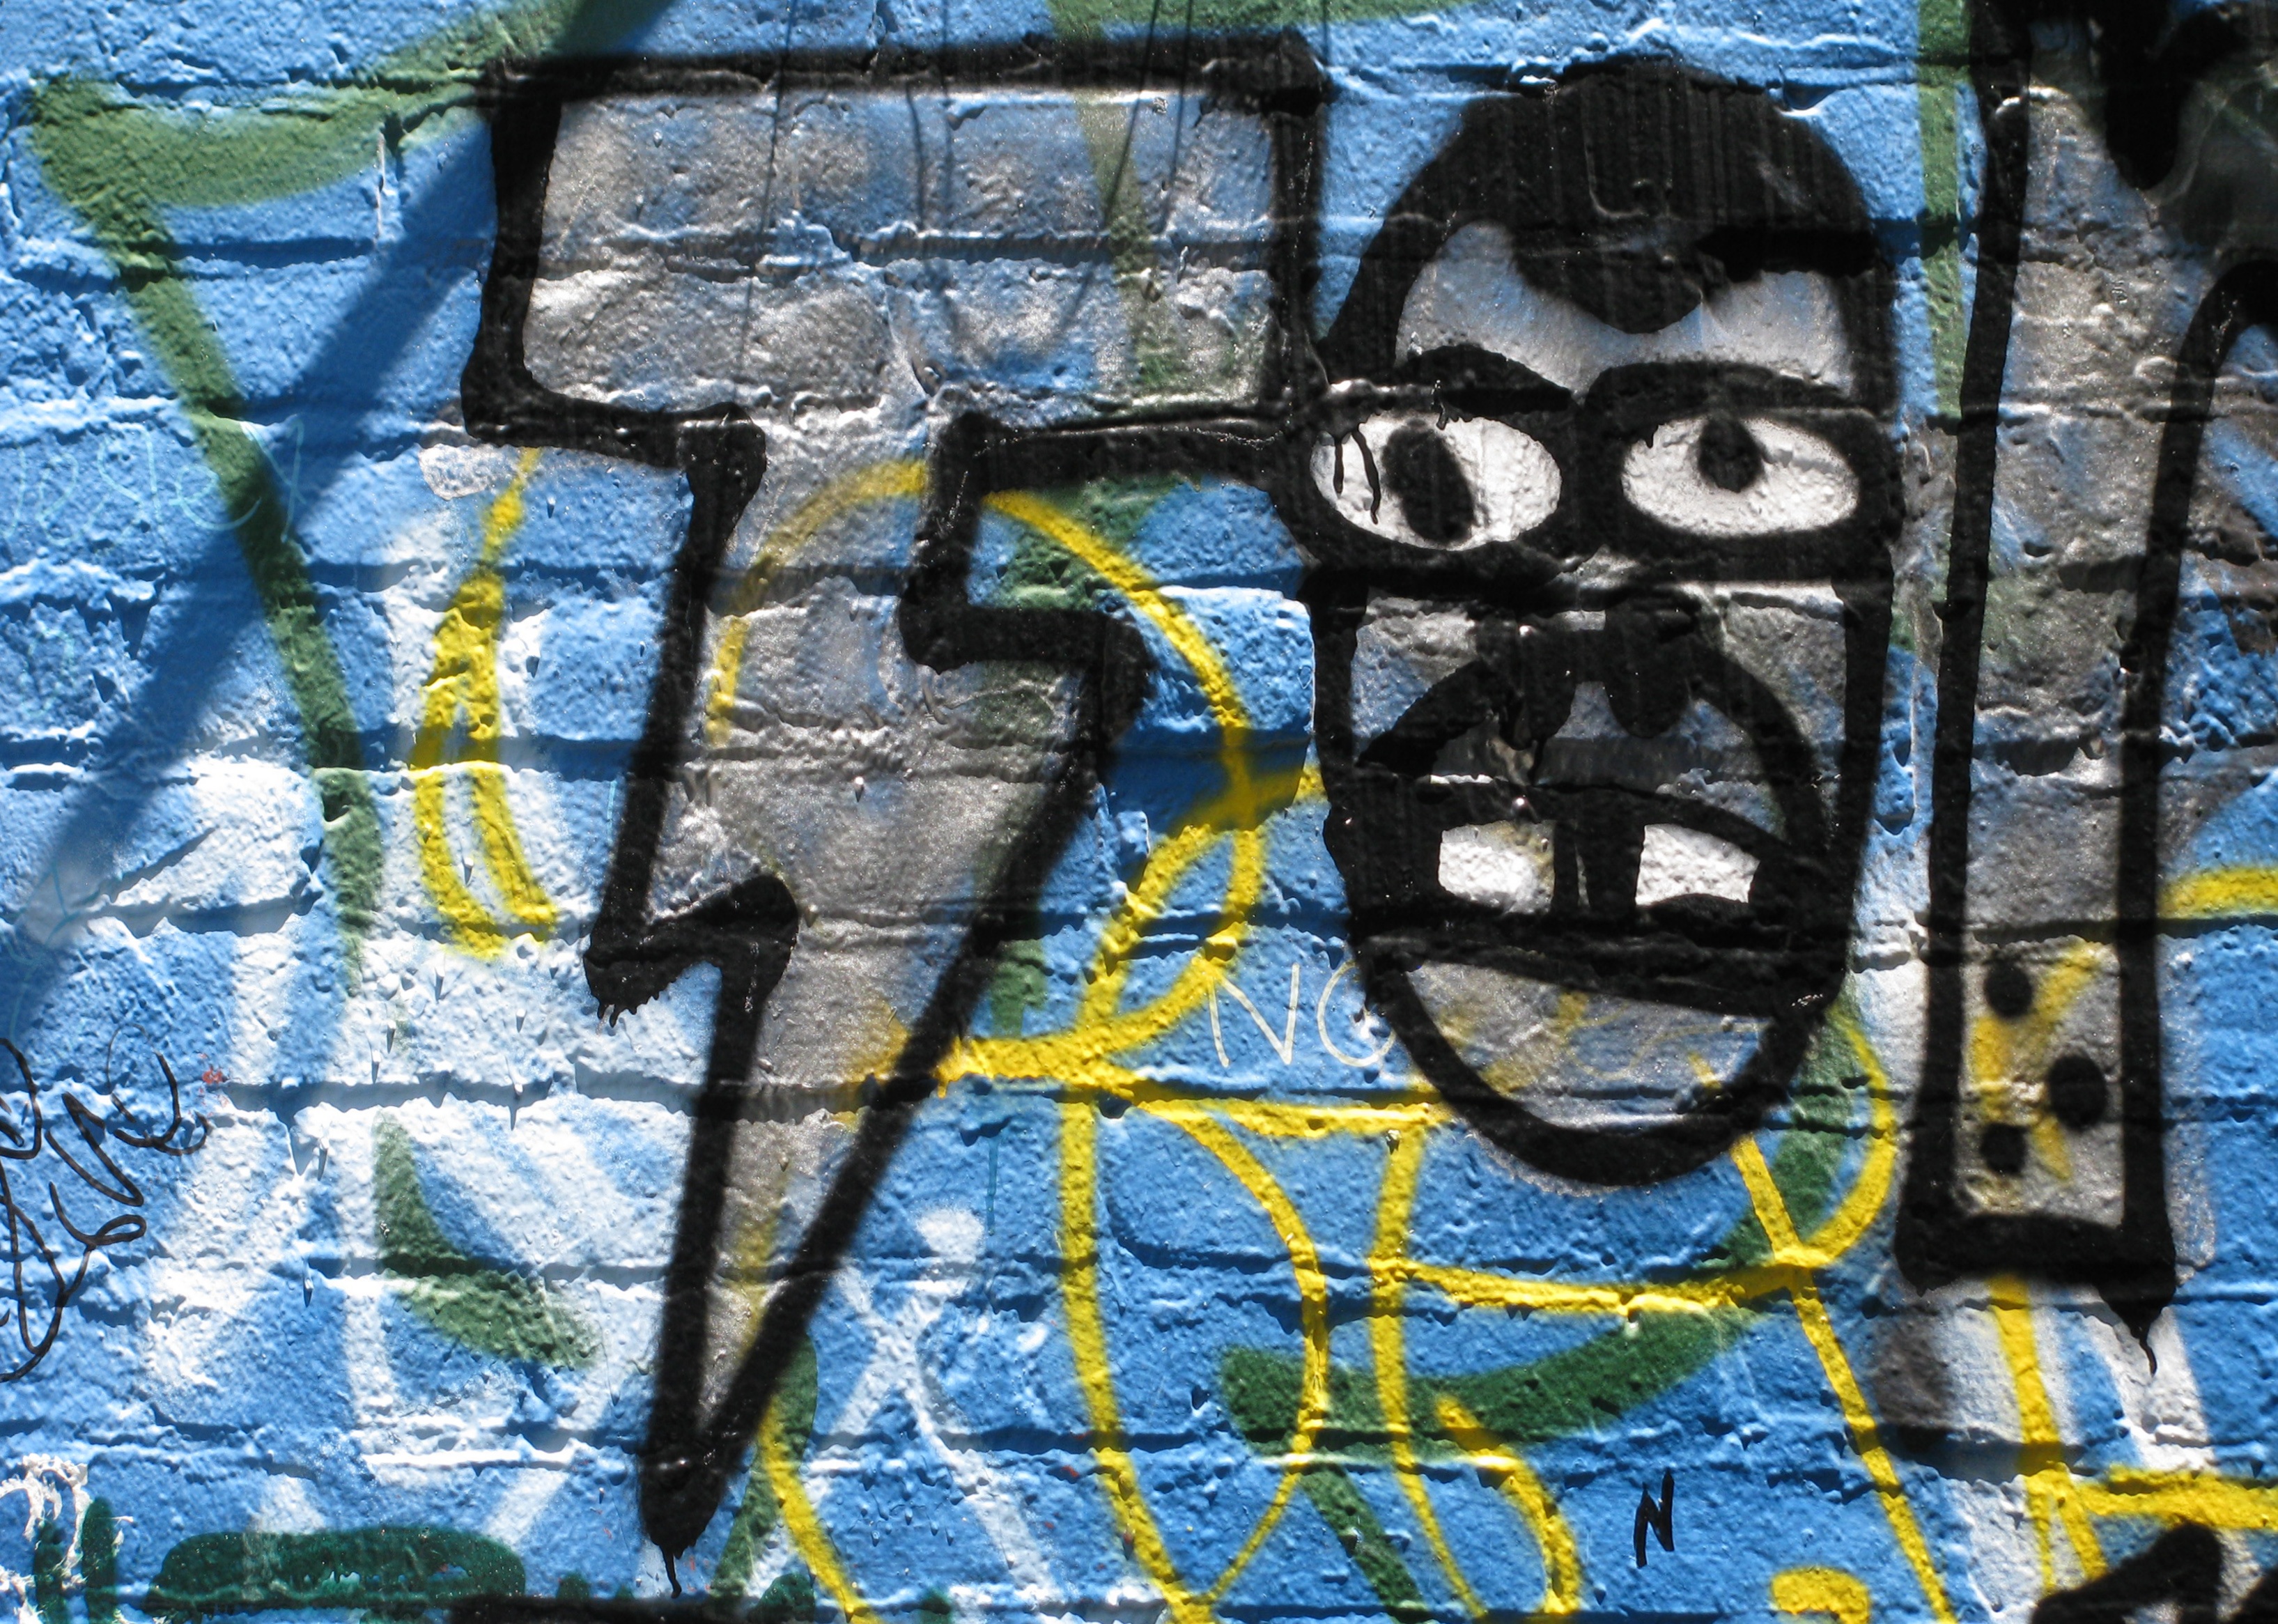
urban, wall, graffiti, street art, art, spray paint, vampire, new orleans, urban area